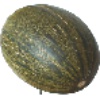
Label: melon_piel_de_sapo